Cub Scouts (The Scout Association)

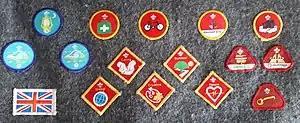
A selection of Cub Scout badges including Staged Activity badges (left), Activity badges (top), Challenge awards used 2002-2015 (bottom, middle) and Activity badges used pre-2002 (bottom right).

The Cub Scout section is run locally within a Scout group along with the younger Beaver Scout section and the older Scout section. Linking to the heritage of the section as the Wolf Cubs and with the theming of the early section based around "The Jungle Book", the section is collectively called a Cub Pack which may contain up to around 36 Cub Scouts who often meet weekly. Cub packs are run by a volunteer adult leadership team, led by a Cub Scout Leader (often abbreviated to CSL), and made up of Assistant Cub Scout Leaders (ACSL) who share the same level of training as the Cub Scout Leader, Sectional assistants who volunteer regularly with basic training, Young Leaders, 14-18 year olds who volunteer in the section, and occasional helpers who may be parents assisting as part of a rota. It is traditional for leaders in the section to be known by a name from "The Jungle Book" with Akela as leader of the wolves usually being taken by the Cub Scout Leader while Baloo, Bagheera, Kaa, Raksha, Chil, Hathi and Rama are popular names for other adult and young leaders.